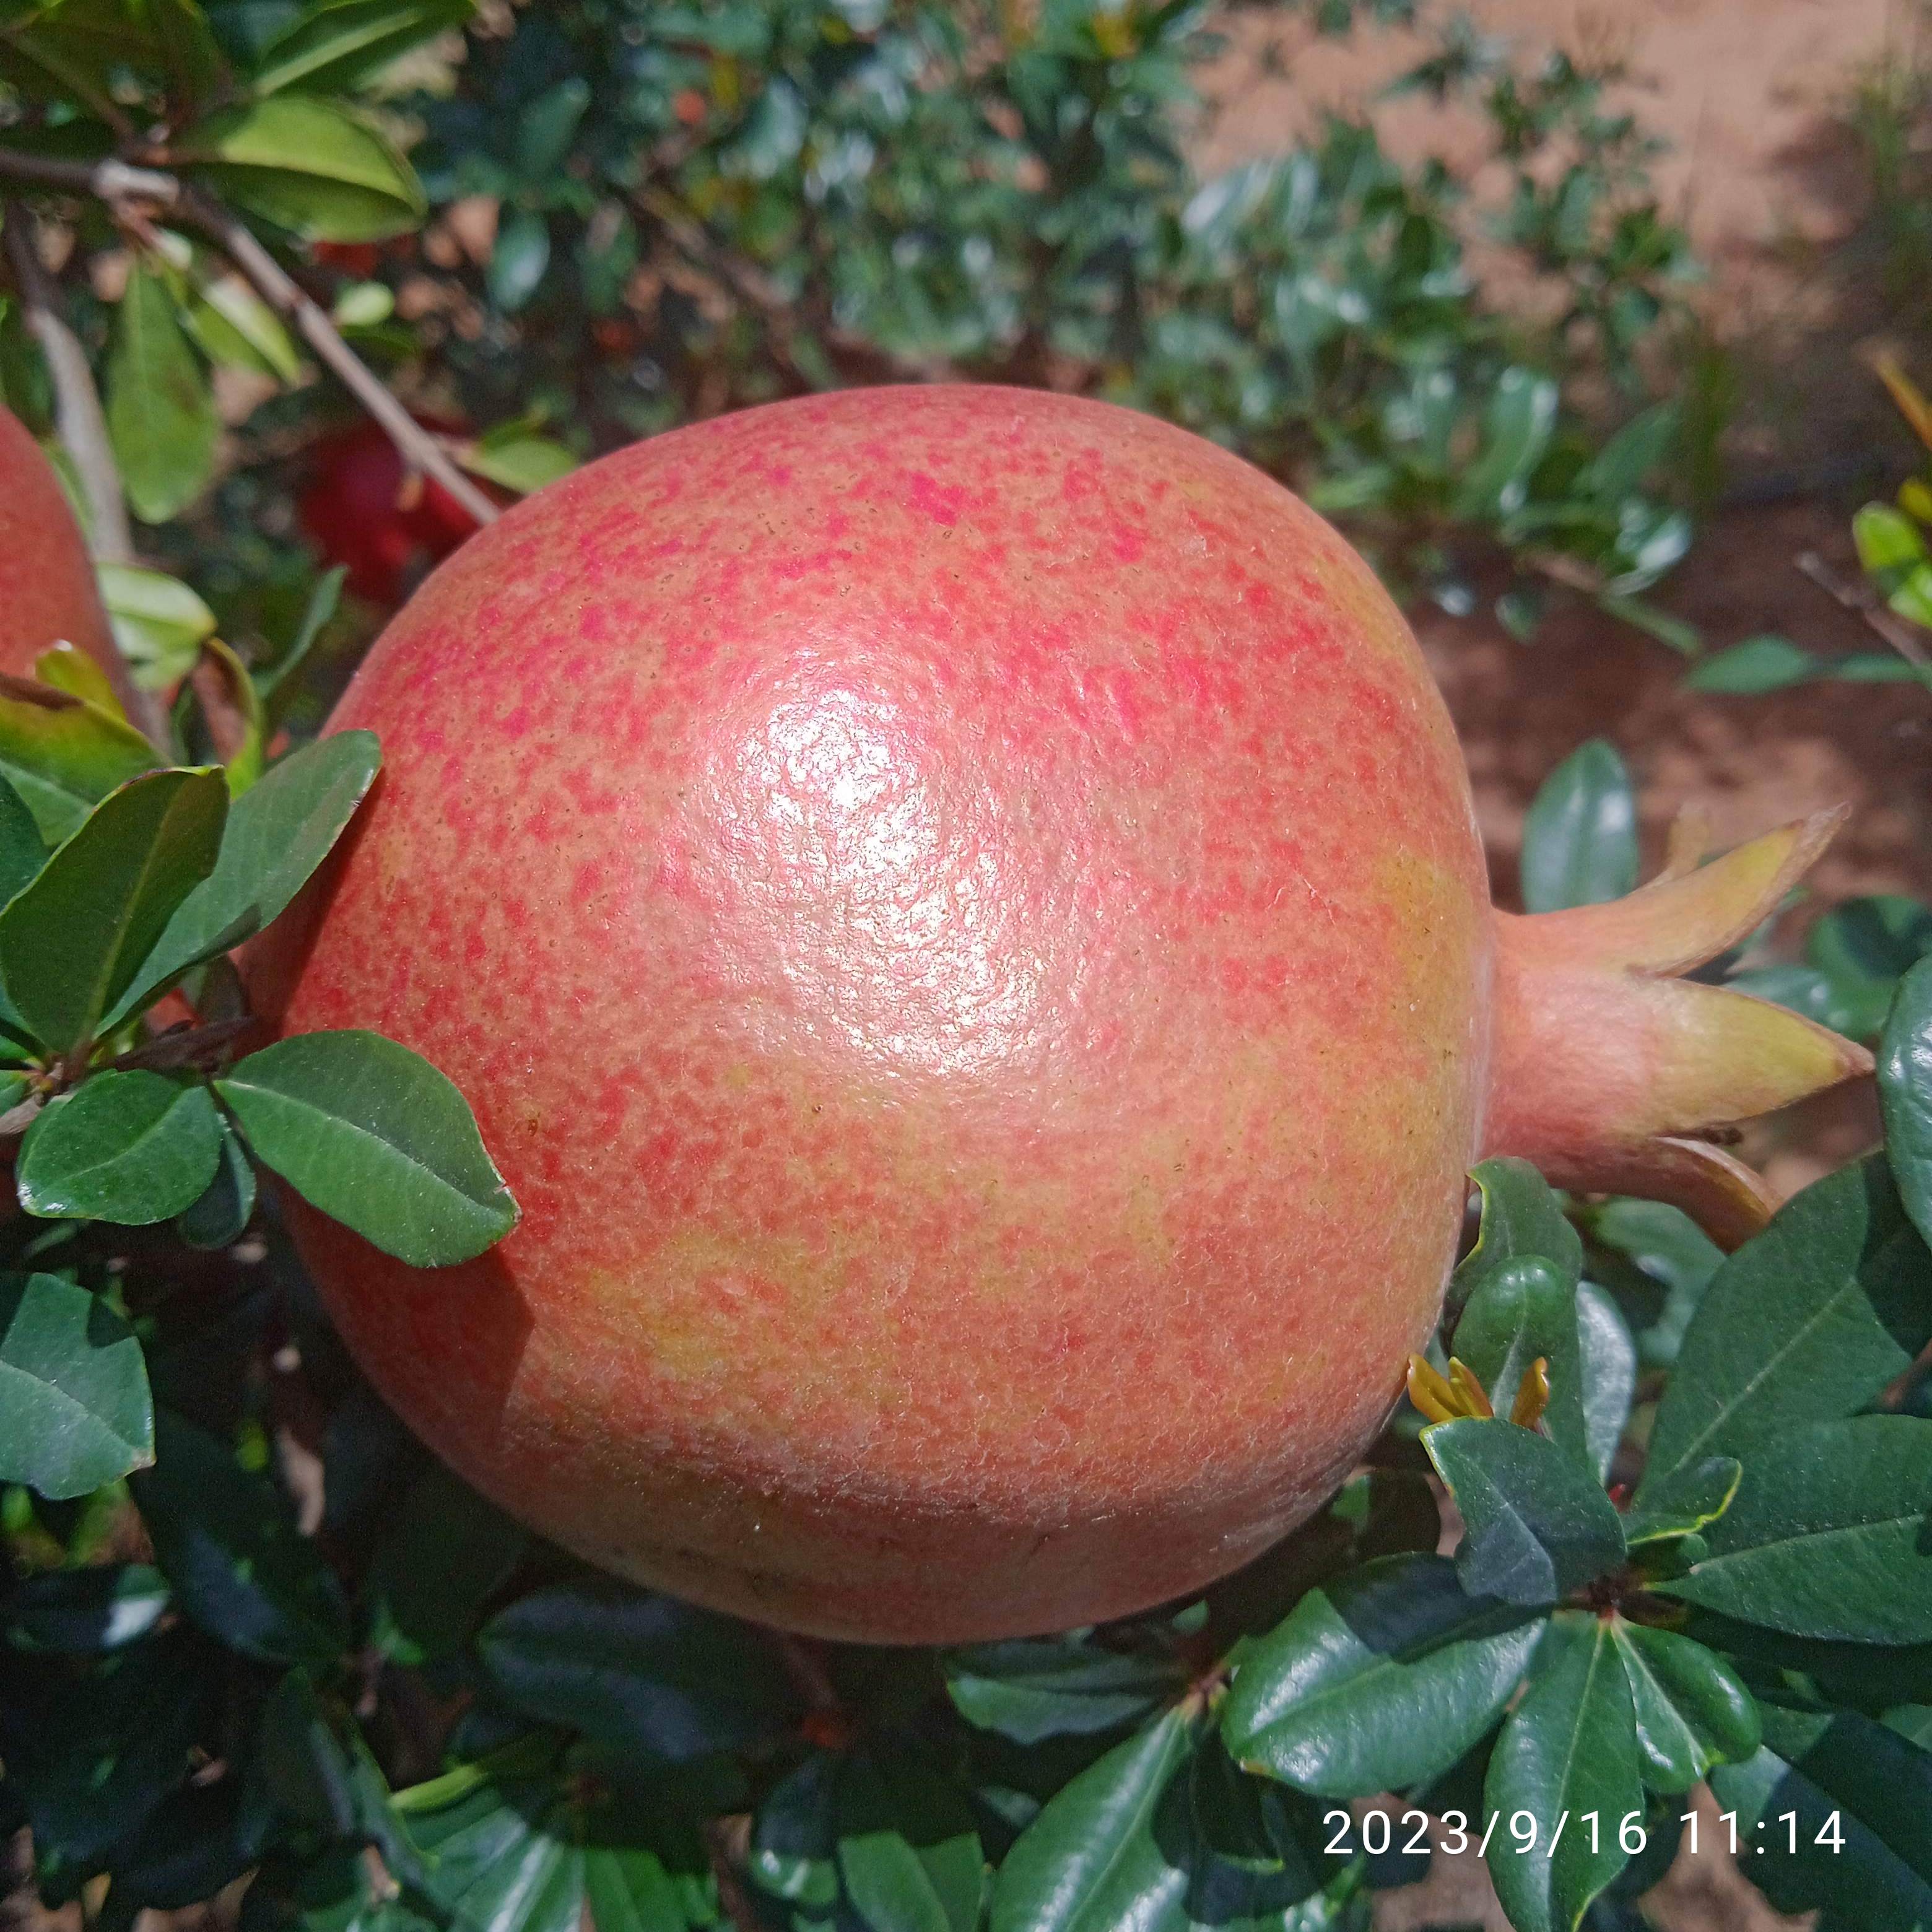
Label: Healthy